Mezcal

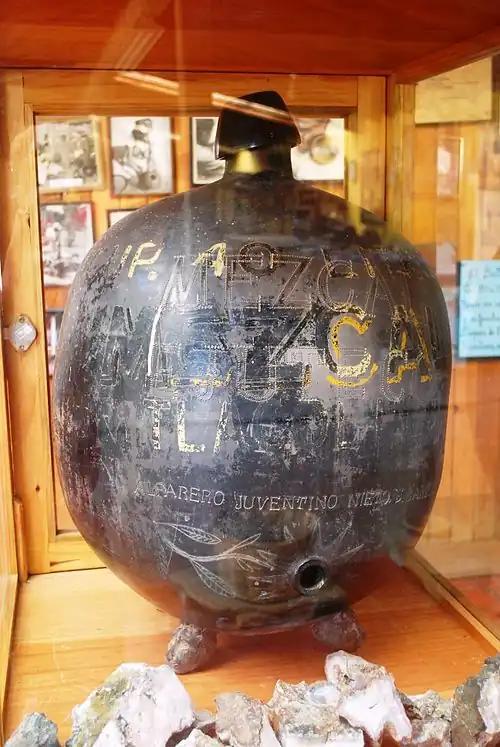
A cantaro jar, made from barro negro pottery, used for serving mezcal

Pulque (a fermented drink from agave sap) is pre-colonial, but the distillation of agave heart juice into mezcal was only introduced in the colonial era when Filipino sailors and migrants brought the technology of Filipino-type stills with them during the galleon trade between Mexico and the Philippines (1565 to 1815). This is supported by ethnohistoric, botanical, archaeological, and toponymic evidence. Mezcal is the product of the merging of pre-Columbian indigenous fermentation traditions and Asian distillation techniques brought over from the Philippines.